Phosphatherium

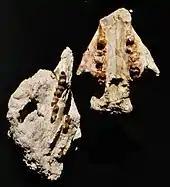
Jaw fragments

"Phosphatherium" is thought to have had a broad diet. The dental microwear patterns observed on their teeth show lengthy scratches on the molars of juveniles. Correspondingly, similar patterns are found on adult individuals. Through study of the wear and specifically scratches on the teeth of "Phosphatherium", the food items it ingested include shrubs and bushes, indicating a mixed feeding preference. Adult molars are found to have a much higher density of scratches, indicating abrasive food sources and possibly insects and small animals. Overall, "Phosphatherium" is thought to be an omnivorous browser mainly determined by its preferences, as well as the availability of resources.